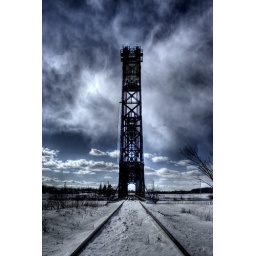
This is an old train bridge in Dain City near Welland Ontario Canada.